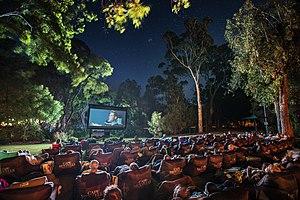
© 2020 Copyright Cape Mentelle